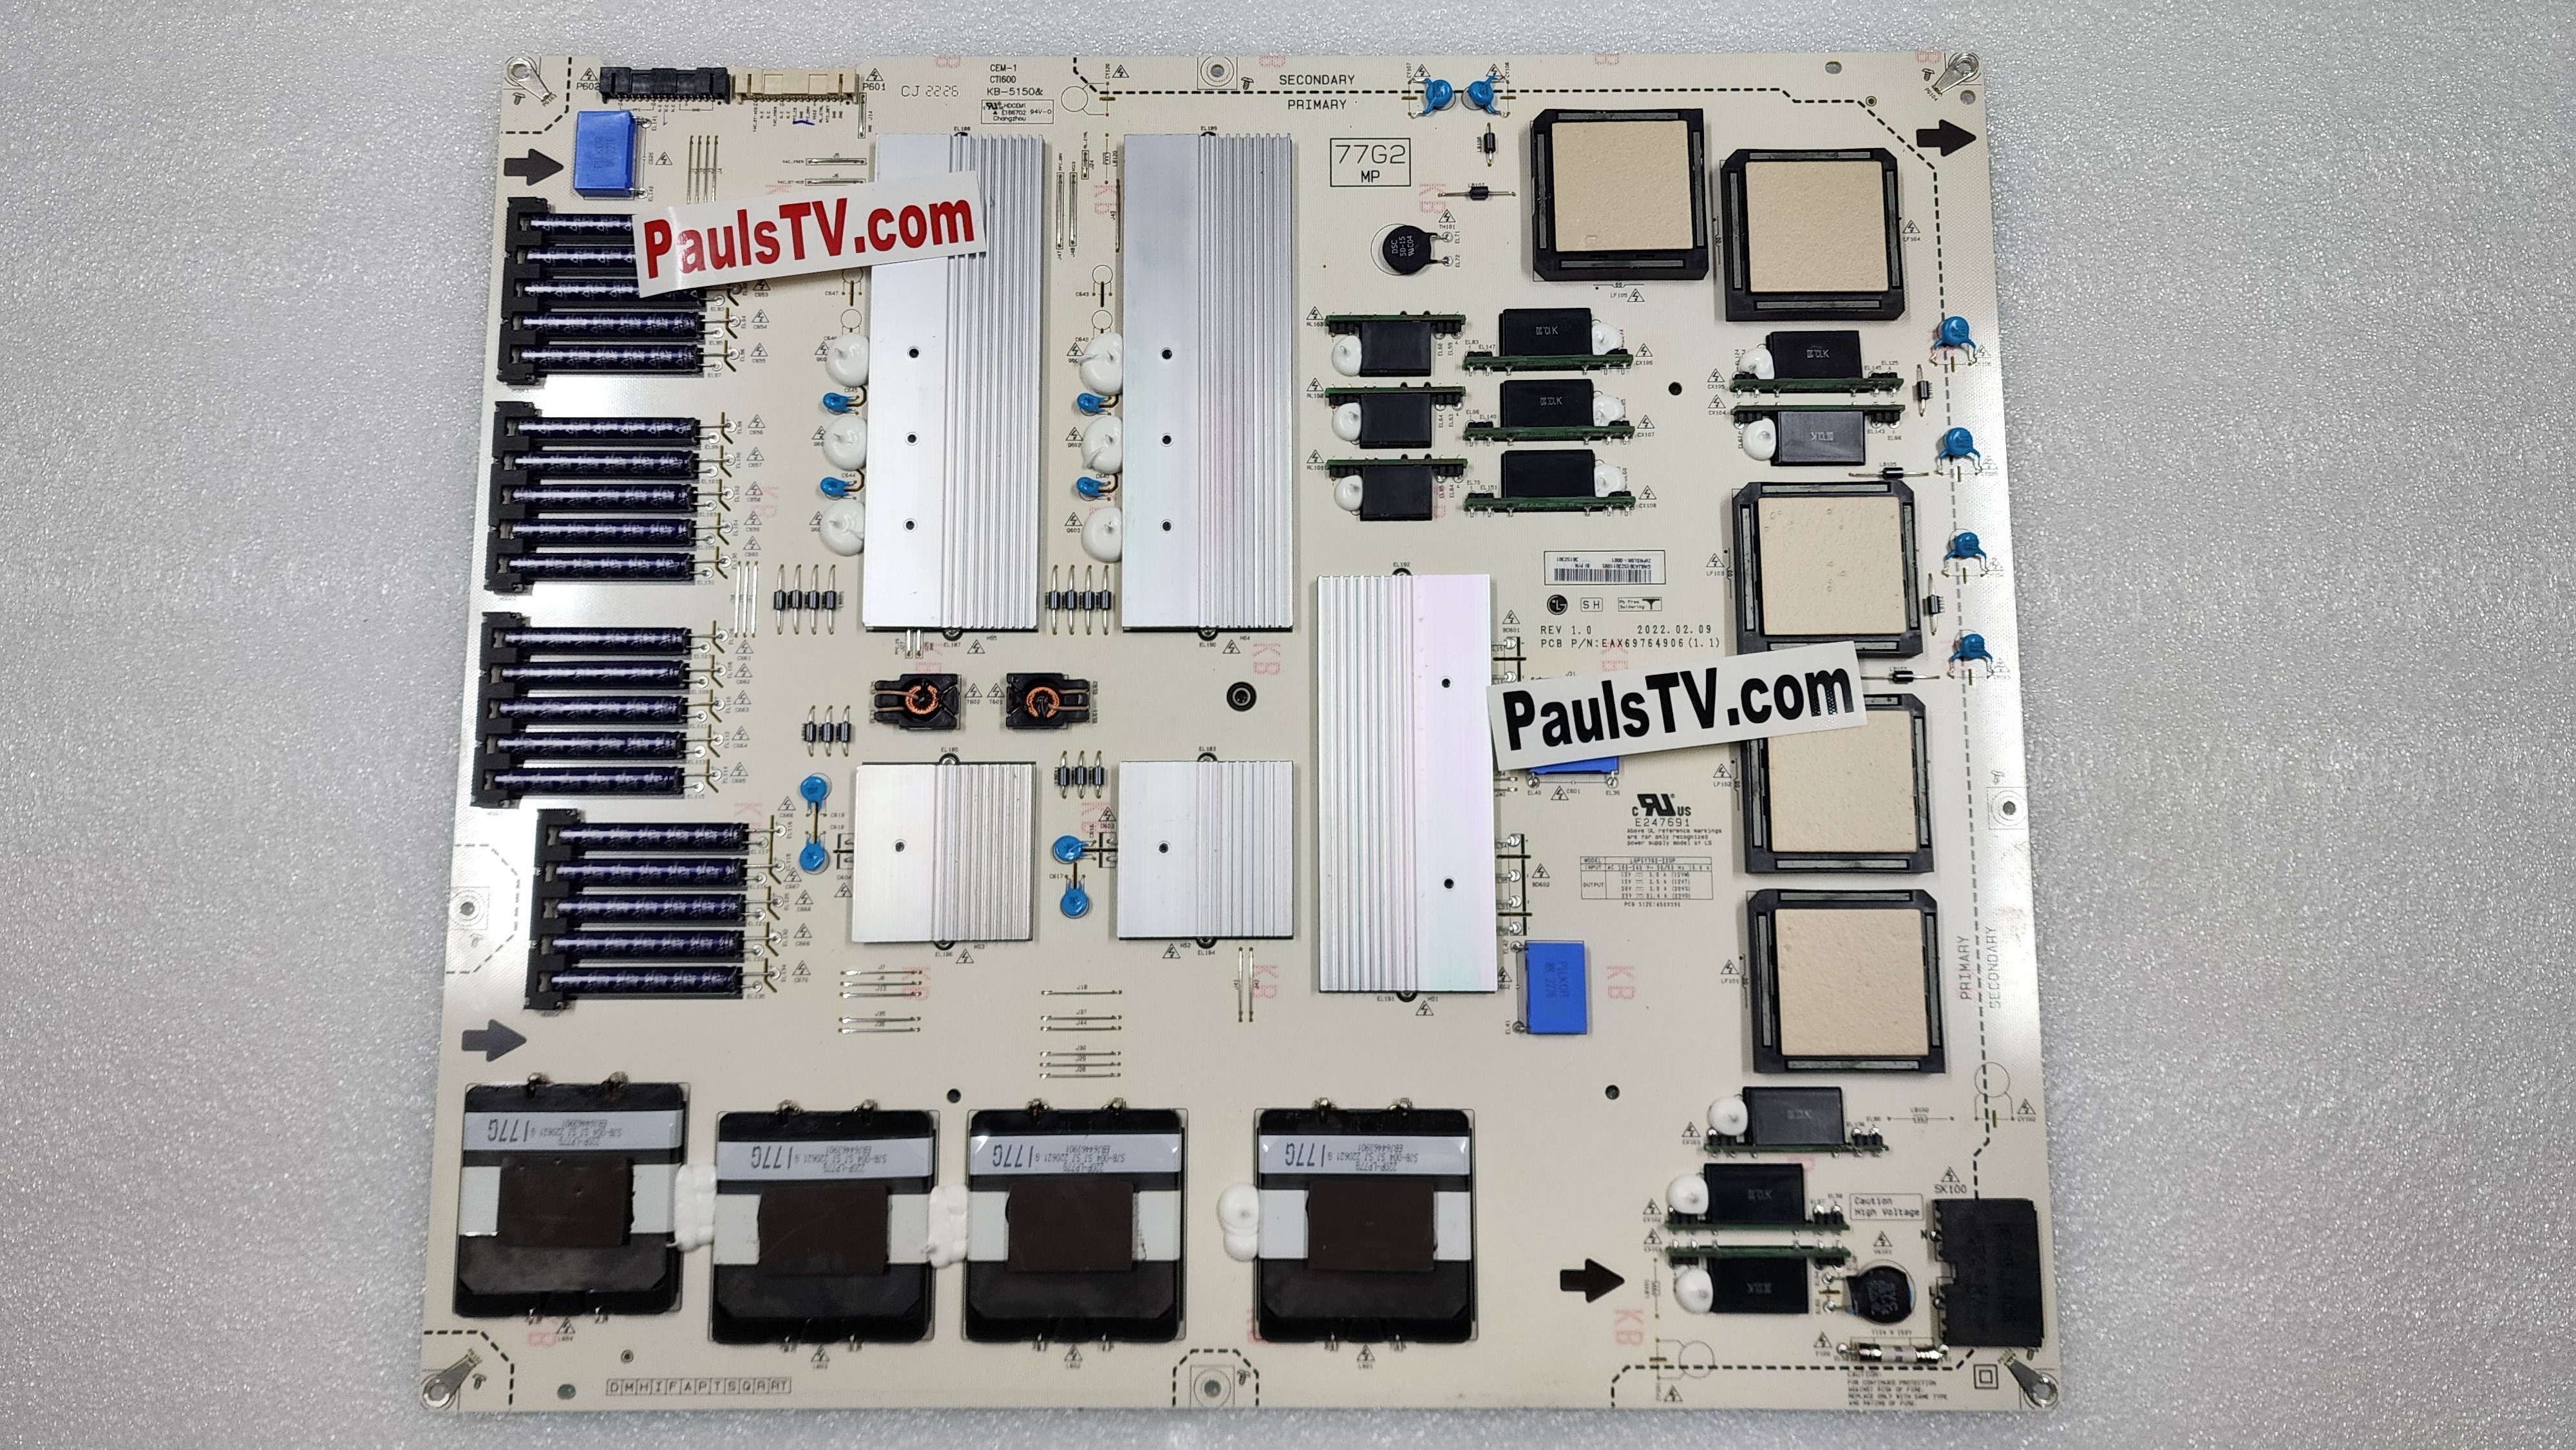
LG EBR36152301, EAX69764906(1.1), LGPS77G2-22OP Power Supply for OLED77G2PUA /  OLED77G2PUA.DUSQLJR
Part Number: EBR36152301 Board Number: EAX69764906(1.1), LGPS77G2-22OP TV Model Number: OLED77G2PUA / OLED77G2PUA.DUSQLJR Part Type: Power Supply Board Part Usage: OLED TV CLL-1
Brand: Pauls TV
Category: Electronics > Video > Video Accessories > Television Parts & Accessories